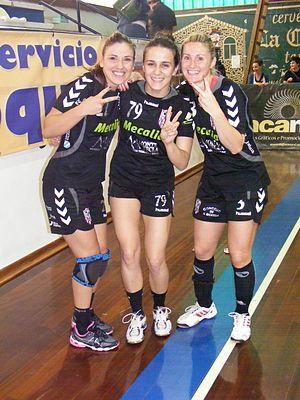
Vanesa Amorós Quiles, née le 7 décembre 1982 à Elche, est une handballeuse espagnole évoluant au poste d’ailière gauche dans le club de Mecalia Atlético Guardés. En club elle porte le numéro 3.